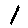
Label: 1